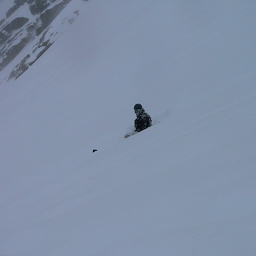
A man riding skis down a ski slope.
A PERSON IS IN THE SNOW BANKS LOOKING
A person sits in thick snow on a mountain slope.
a man is sliding down on a snow covered mountain
A person deep in the snow on a slope